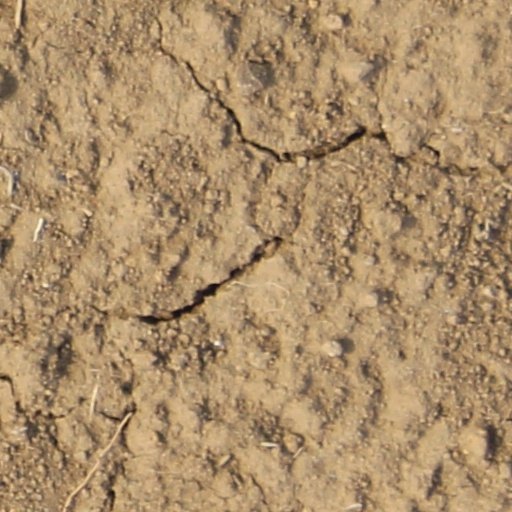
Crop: wheat